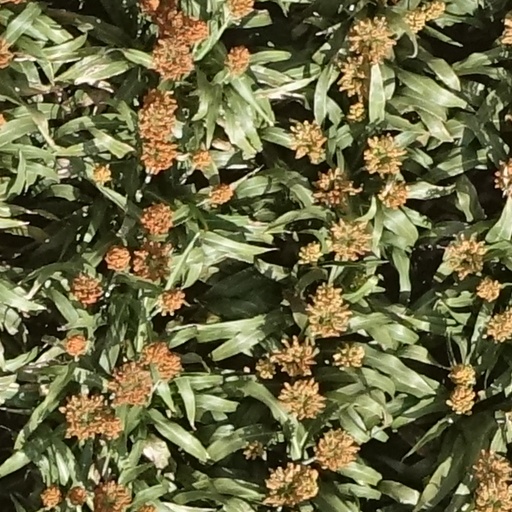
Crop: sorghum